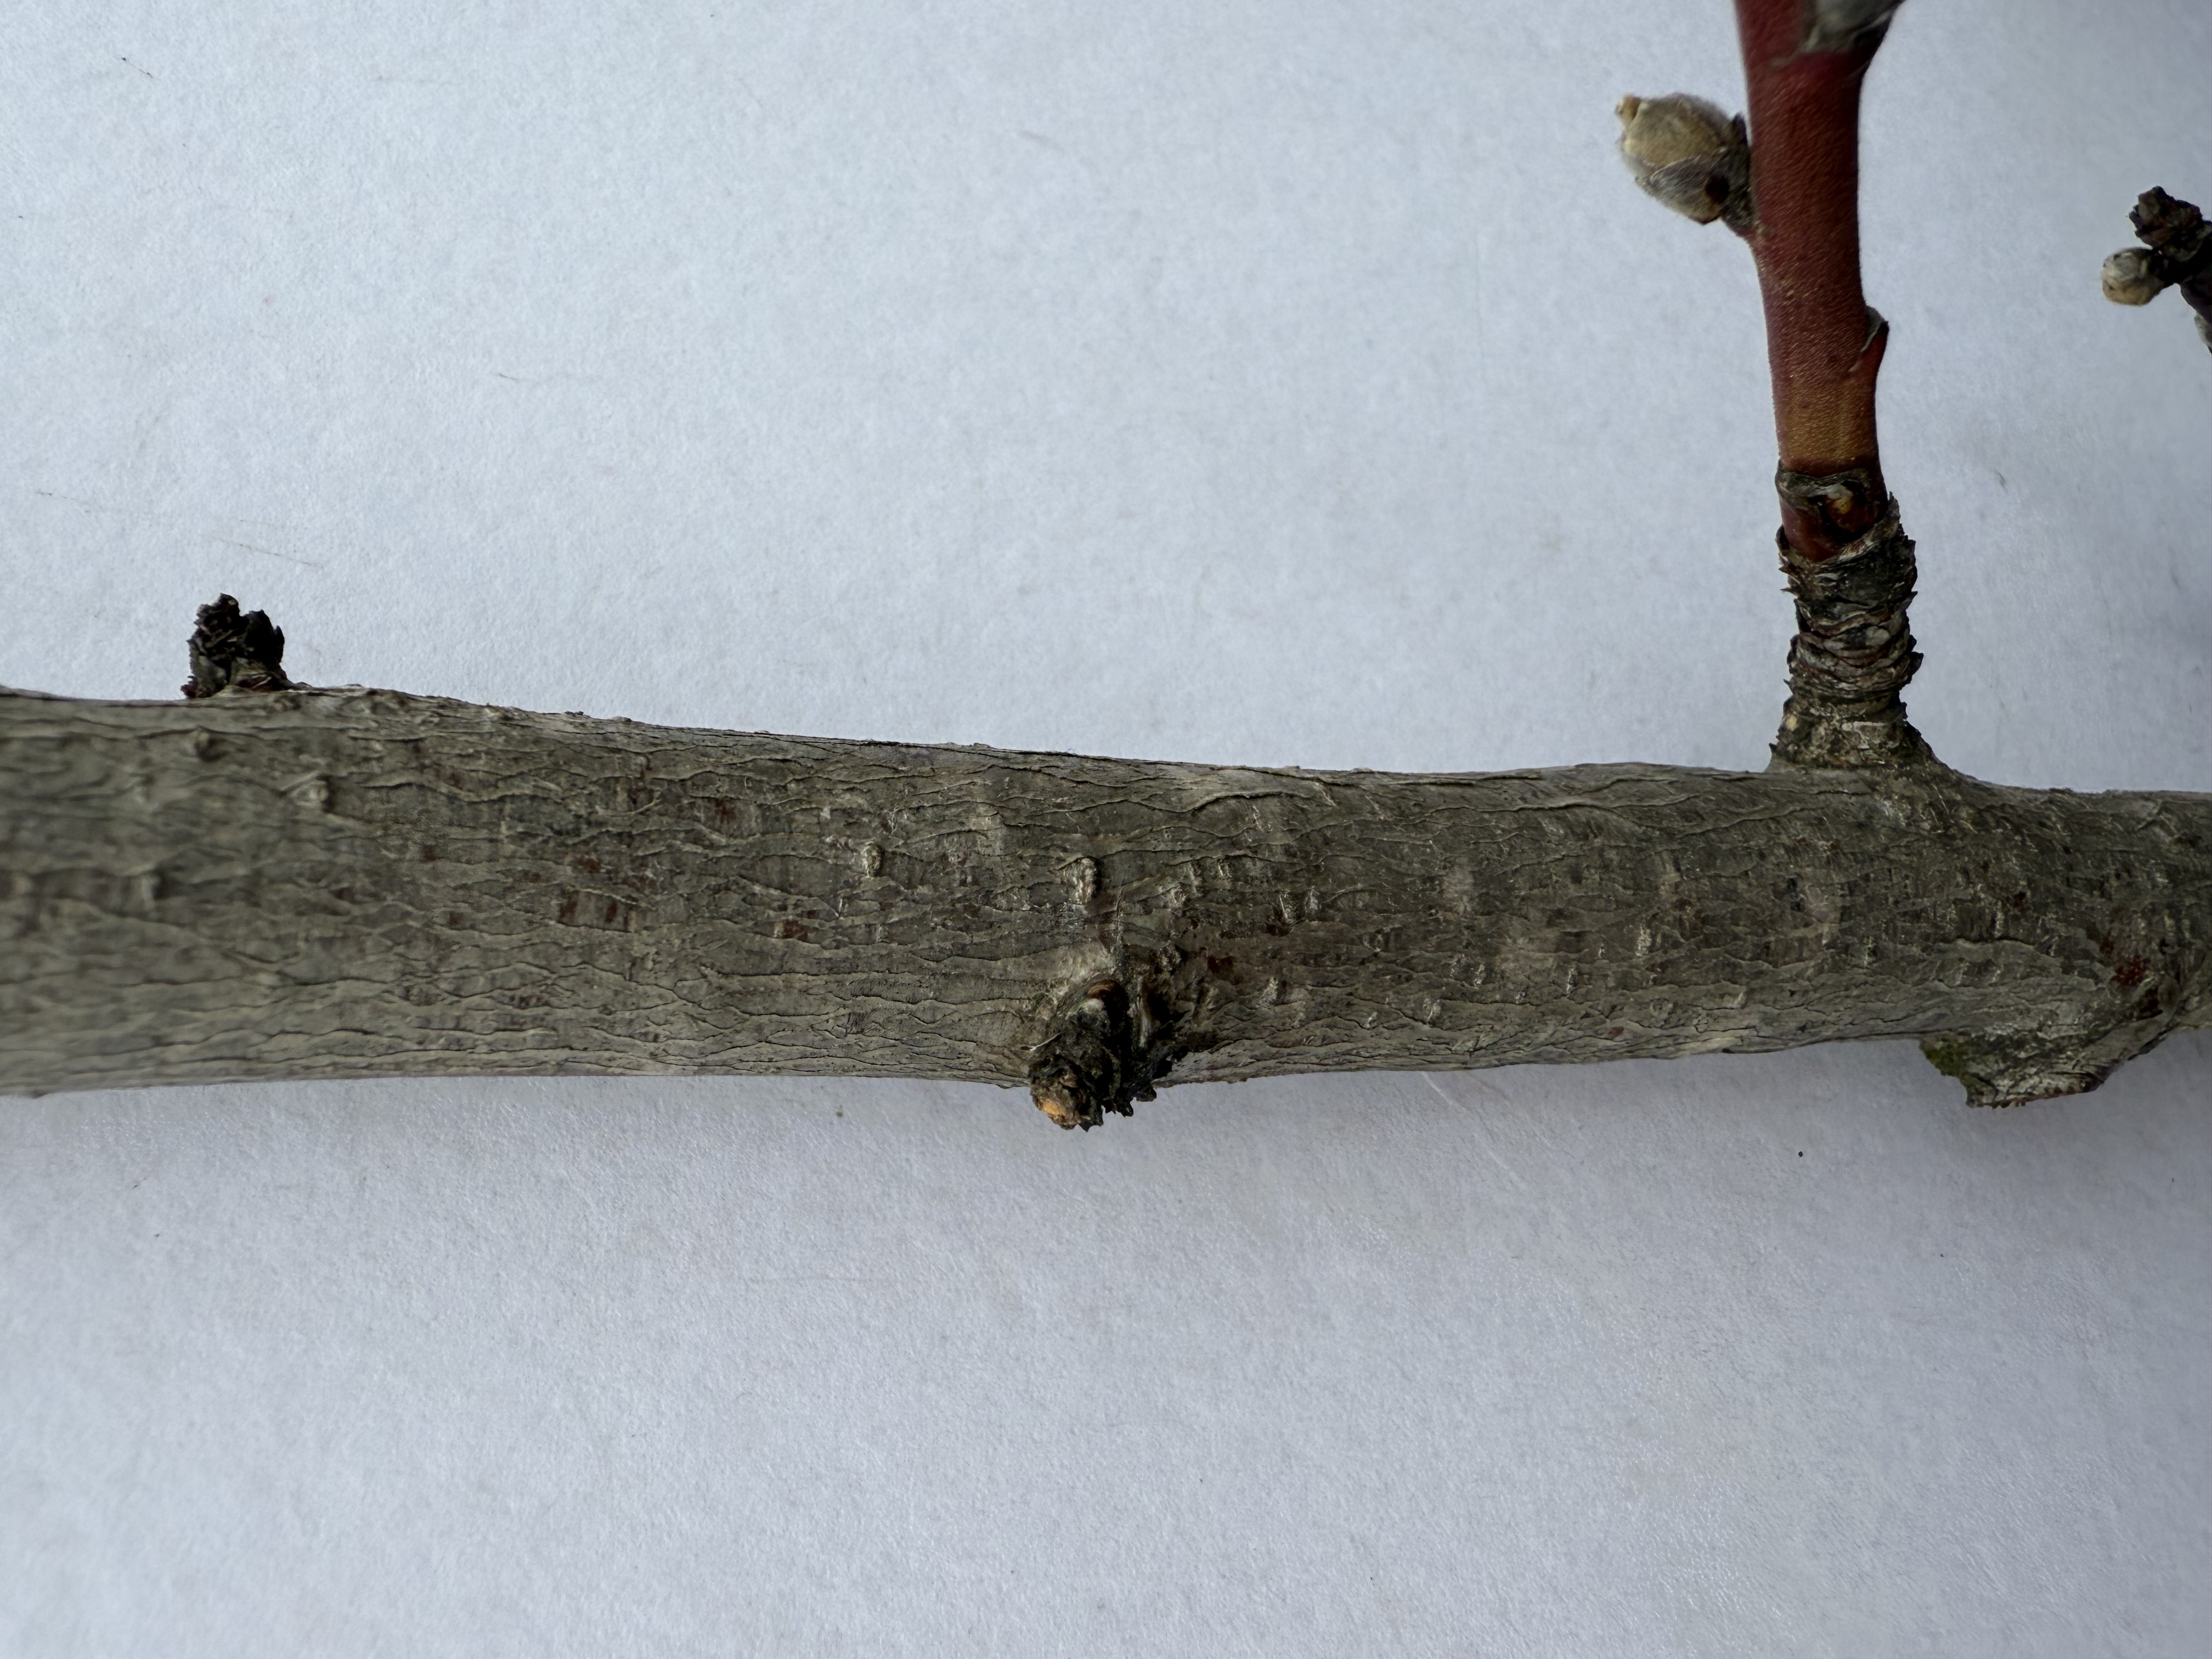
Variety: White Nectarine